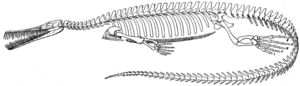
Les Mesosauridae forment une famille éteinte de reptiles marins, classée comme parareptile, qui vivait durant le Permien inférieur. Mésosaure signifie « reptile du milieu ».
Les paléontologues classent les animaux en de nombreuses familles, genres et espèces dont les représentants possèdent des caractéristiques communes issues non d'une convergence évolutive mais d'un ancêtre commun. L'arbre généalogique des animaux ainsi reconstitué, est représenté par un cladogramme. La classification des espèces est parfois difficile notamment lorsque les fossiles sont rares et fragmentaires. La nomenclature est par conséquent régulièrement modifiée ou mise à jour en fonction des nouvelles découvertes.